Media coverage in conjunction with the news media phone hacking scandal

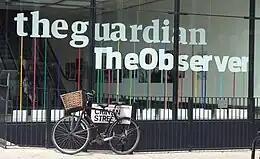
"The Guardian" newspaper was at the forefront of reporting from the beginning of the phone hacking scandal, keeping developments in the public eye.

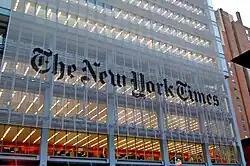
"The New York Times" also published key articles that prompted further inquiries by the national oversight bodies and law enforcement organizations.

This is a chronological list of key newspaper articles that made significant new public disclosures about the illegal acquisition of confidential information by news media companies.